Wheel

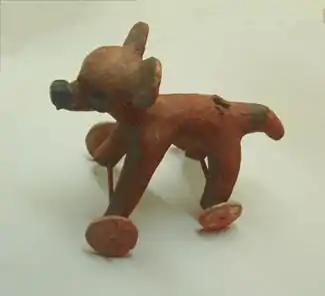

Early wheels were simple wooden disks with a hole for the axle. Some of the earliest wheels were made from horizontal slices of tree trunks. Because of the uneven structure of wood, a wheel made from a horizontal slice of a tree trunk will tend to be inferior to one made from rounded pieces of longitudinal boards.